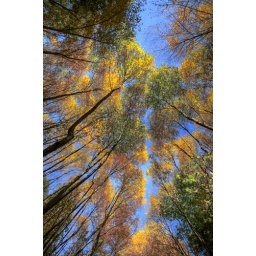
Taken while standing near the bottom of a ravine next to a flowing river in Adams, MA.